Sigurd Bødtker

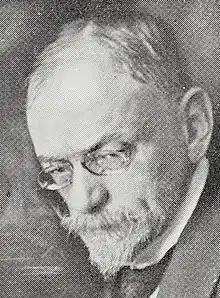
Sigurd Bødtker

Sigurd Bødtker (2 February 1866 – 6 March 1928) was a Norwegian theatre critic.